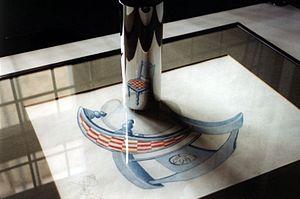
Le Sieur de Vaulezard, sans doute Jean Louis, est un géomètre français, d'origine probable du Perche, ayant publié entre 1630 et 1644, des traités fameux à l'époque, portant sur la perspective, la théorie des anamorphoses cylindrique et conique et la gnomonique. Il est connu pour avoir été un des premiers traducteurs de François Viète dont on ne sait s'il fut l'élève.
Une anamorphose est une déformation réversible d'une image à l'aide d'un système optique — par exemple un miroir courbe — ou une transformation mathématique. On appelle également anamorphose la déformation de l'image d'un film ou d'une émission télévisée à l'aide d'un système optique ou électronique afin de l'adapter à un écran informatique ou de télévision. Le mot dérive du grec αναμορφωειν anamorphoein, « transformer ».